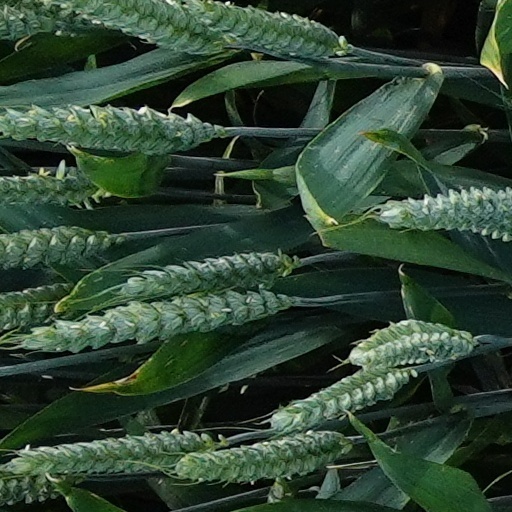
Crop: wheat